Treaty of Paris (1856)

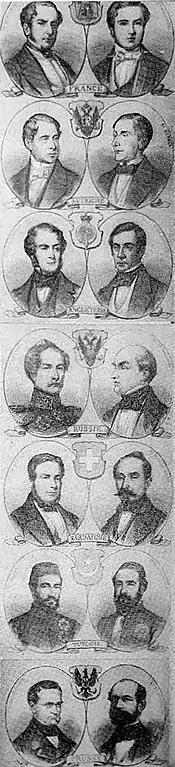
Treaty of Paris participants

The treaty reopened the Black Sea for international trade to be safe and effectual after both the naval warfare of the Crimean War and the presence of Russian warships had made trade difficult, including many trade disputes.